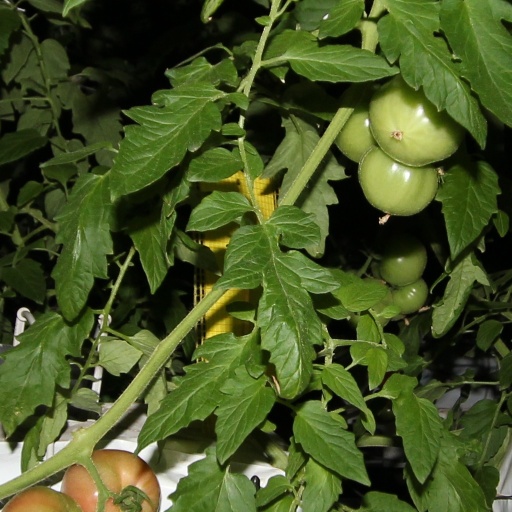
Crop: tomato